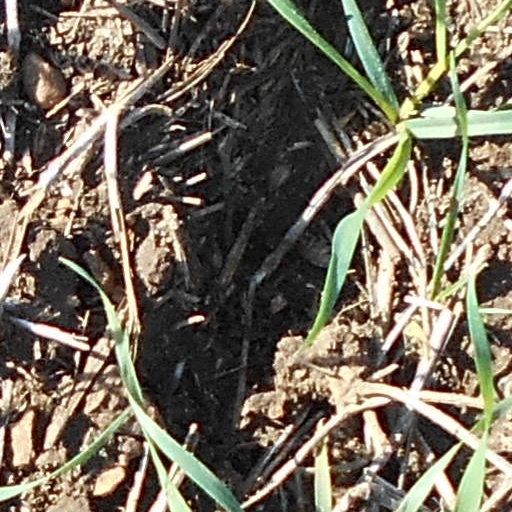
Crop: wheat